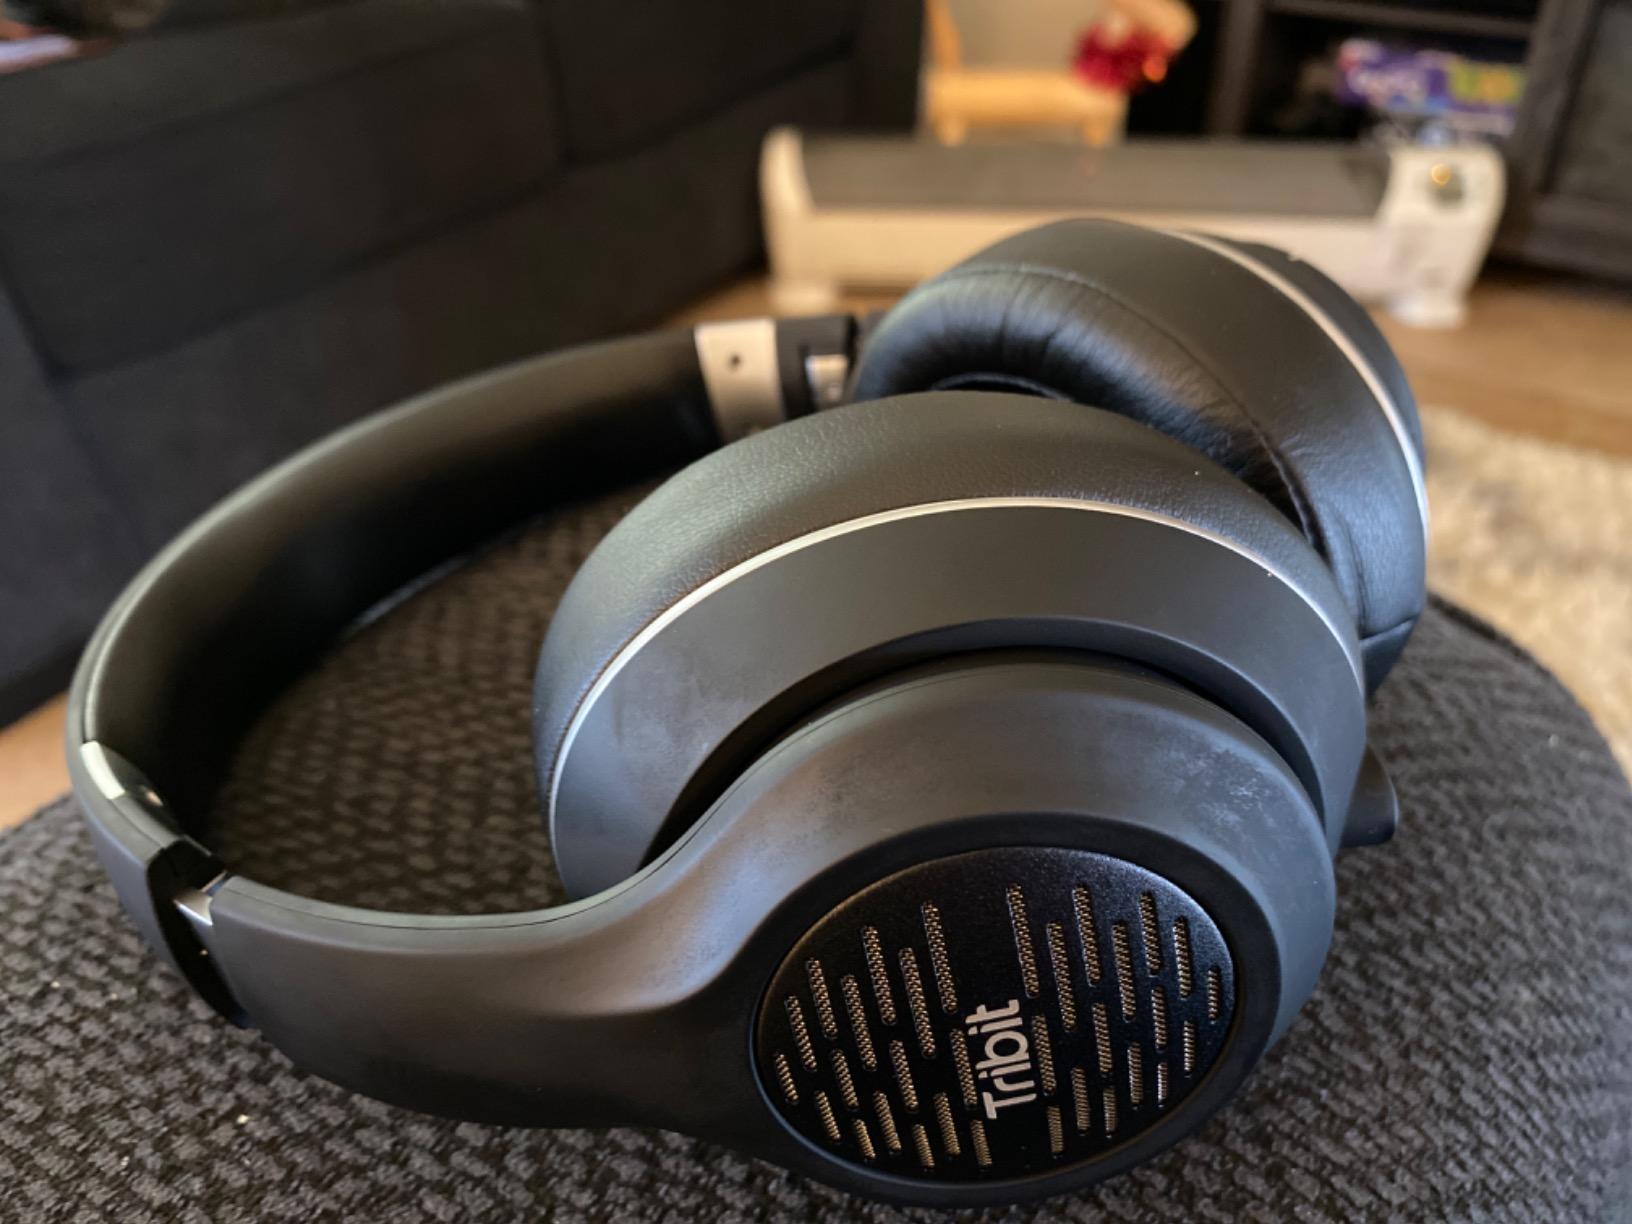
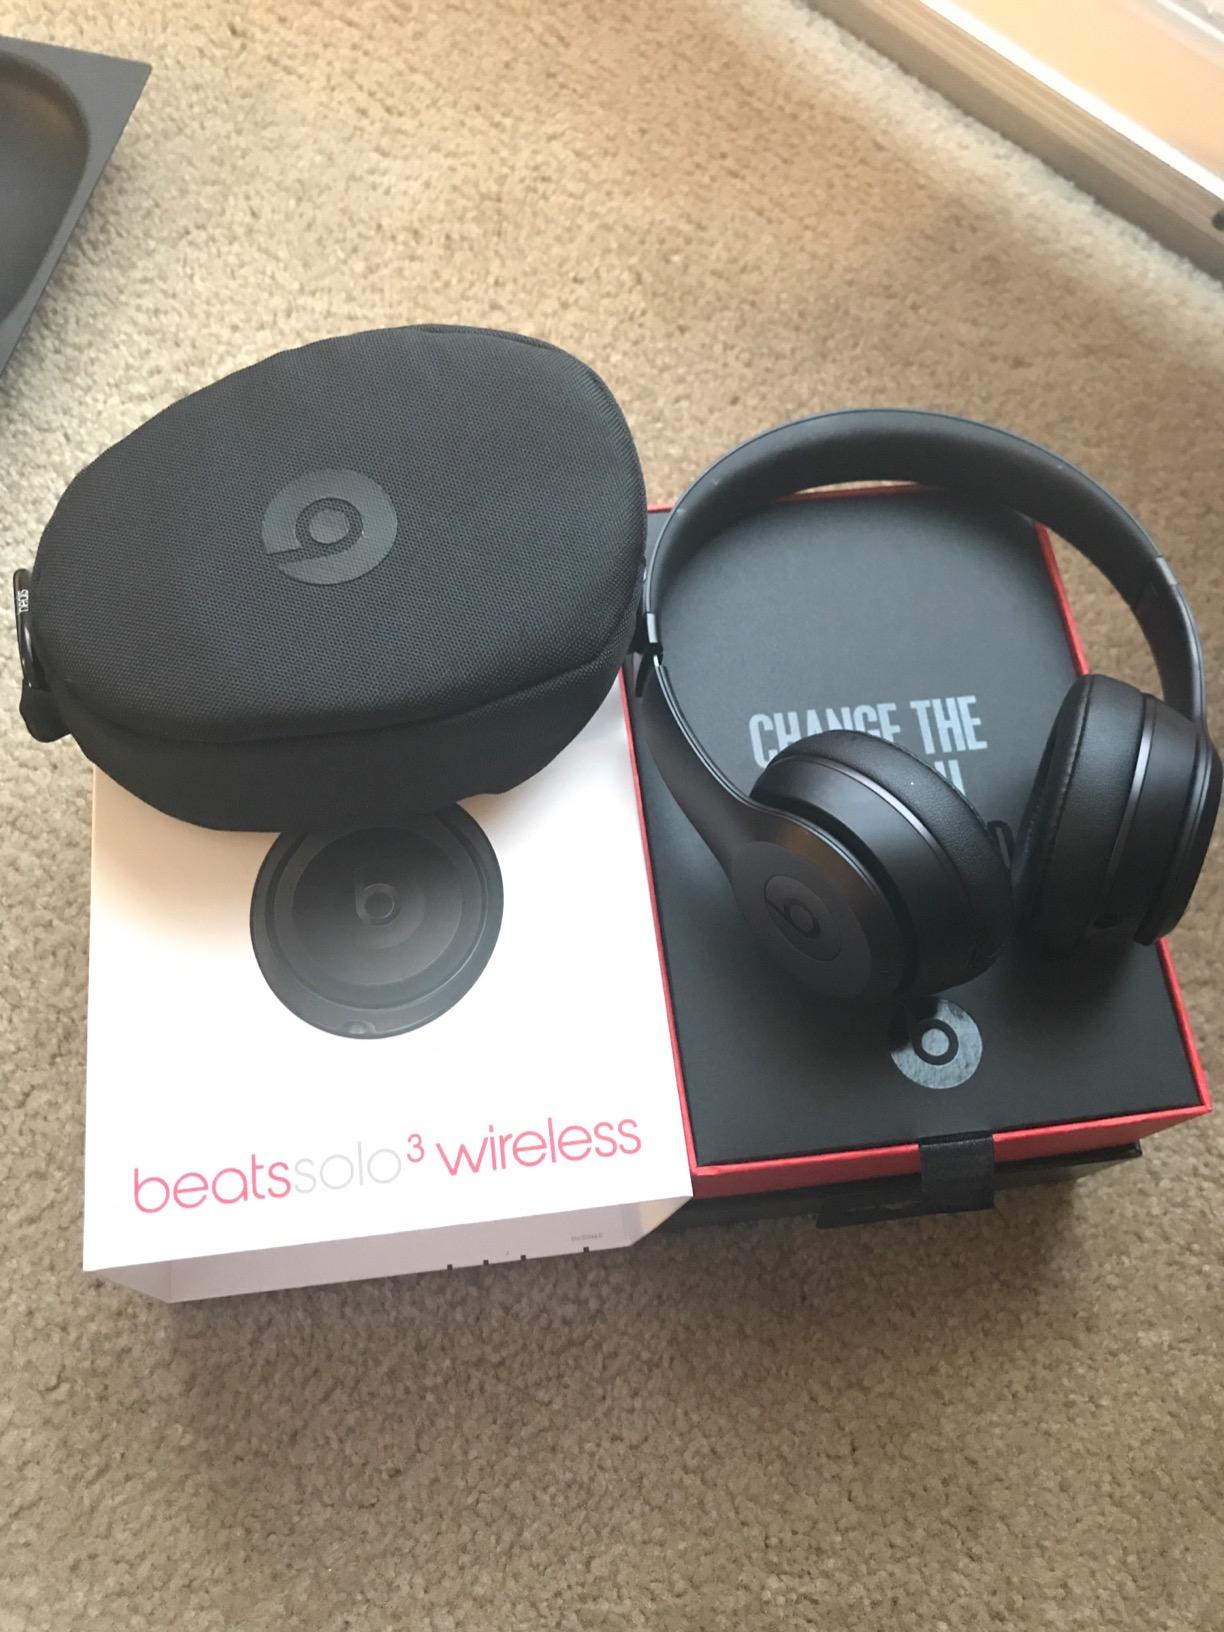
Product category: headphones
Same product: no